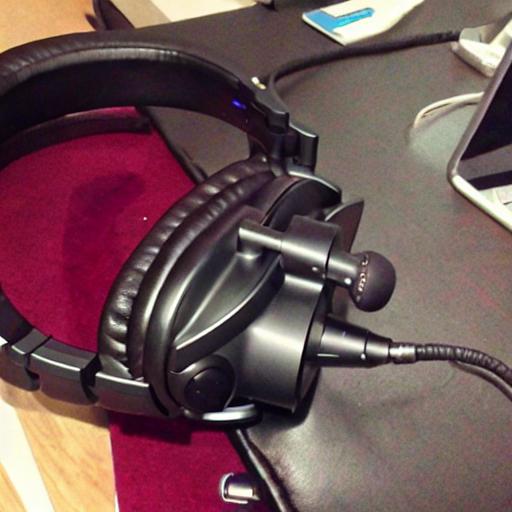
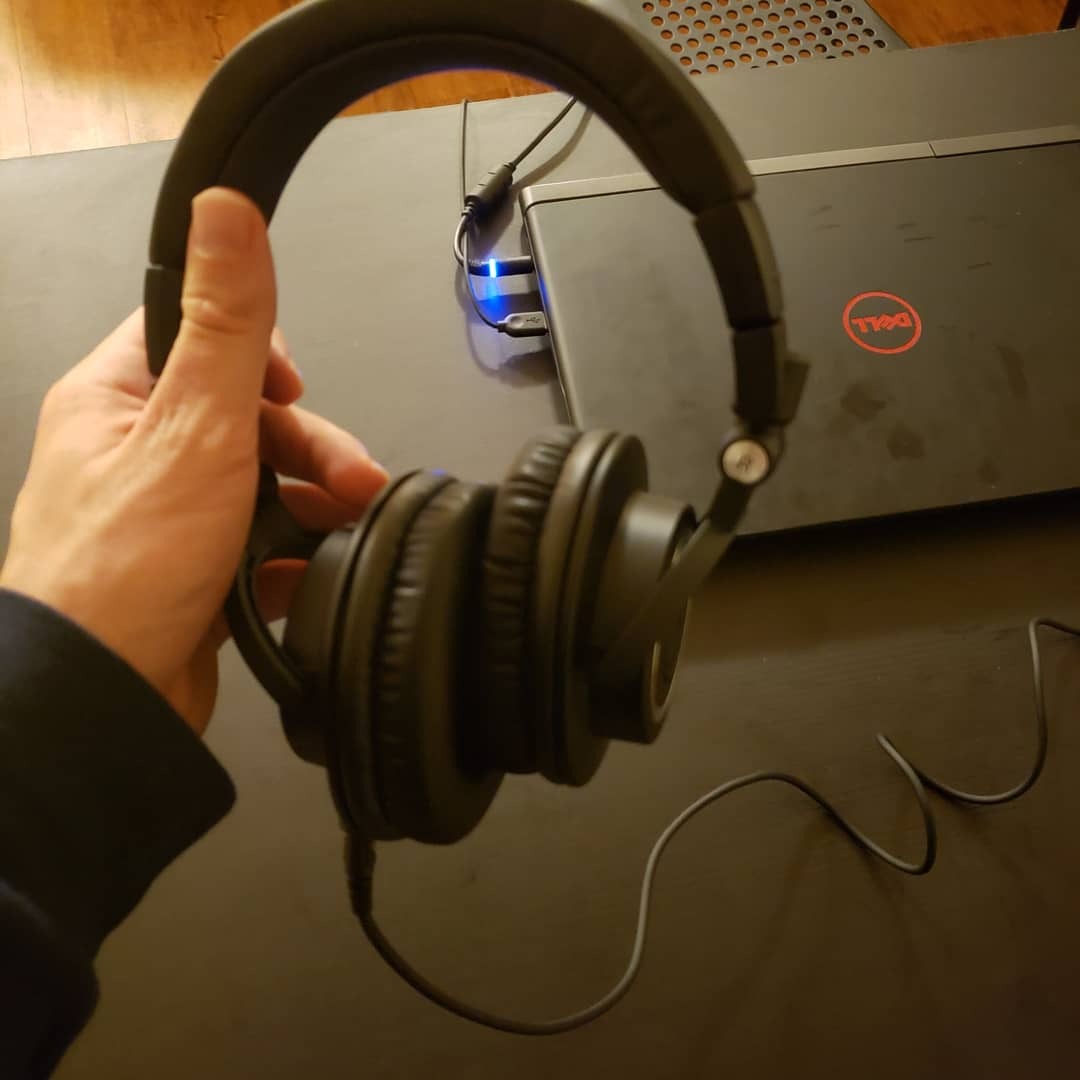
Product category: headphones
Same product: no